2013 Bangladesh anti-Hindu violence

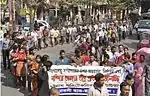
Rally against Anti-Hindu Attacked by Bangladesh Jamaat-e-Islami

The leaders of the Bangladesh Hindu Buddhist Christian Unity Council and the Bangladesh Puja Udjapan Parishad held a human chain at the National Press Club in Dhaka and Chittagong on 2 March in protest of the atrocities on minorities in Bangladesh. At the meeting, the Hindu leaders expressed deep concerns in the recent developments and stated that the Jamaat-e-Islami had once again engaged in extermination of the minorities from Bangladesh as it did in 1971. On 3 March, the Bangladesh High Court directed the Government to ensure security of the Hindus in Noakhali District and repair the temples and houses of the Hindus destroyed in the attacks. It also issued suo moto notice to the Noakhali District police, the district administration and the Inspector General of Police to take action against the persons involved in the attacks.